William D. Love

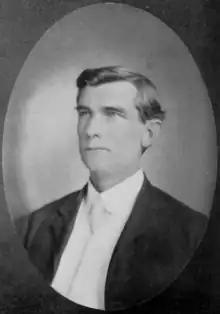
c. 1907

William David Love (June 20, 1859 – April 16, 1933) was a judge of the United States Board of Tax Appeals (later the United States Tax Court) from 1925 to 1933.